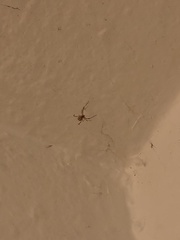
Species: Lactrodectus_hesperus